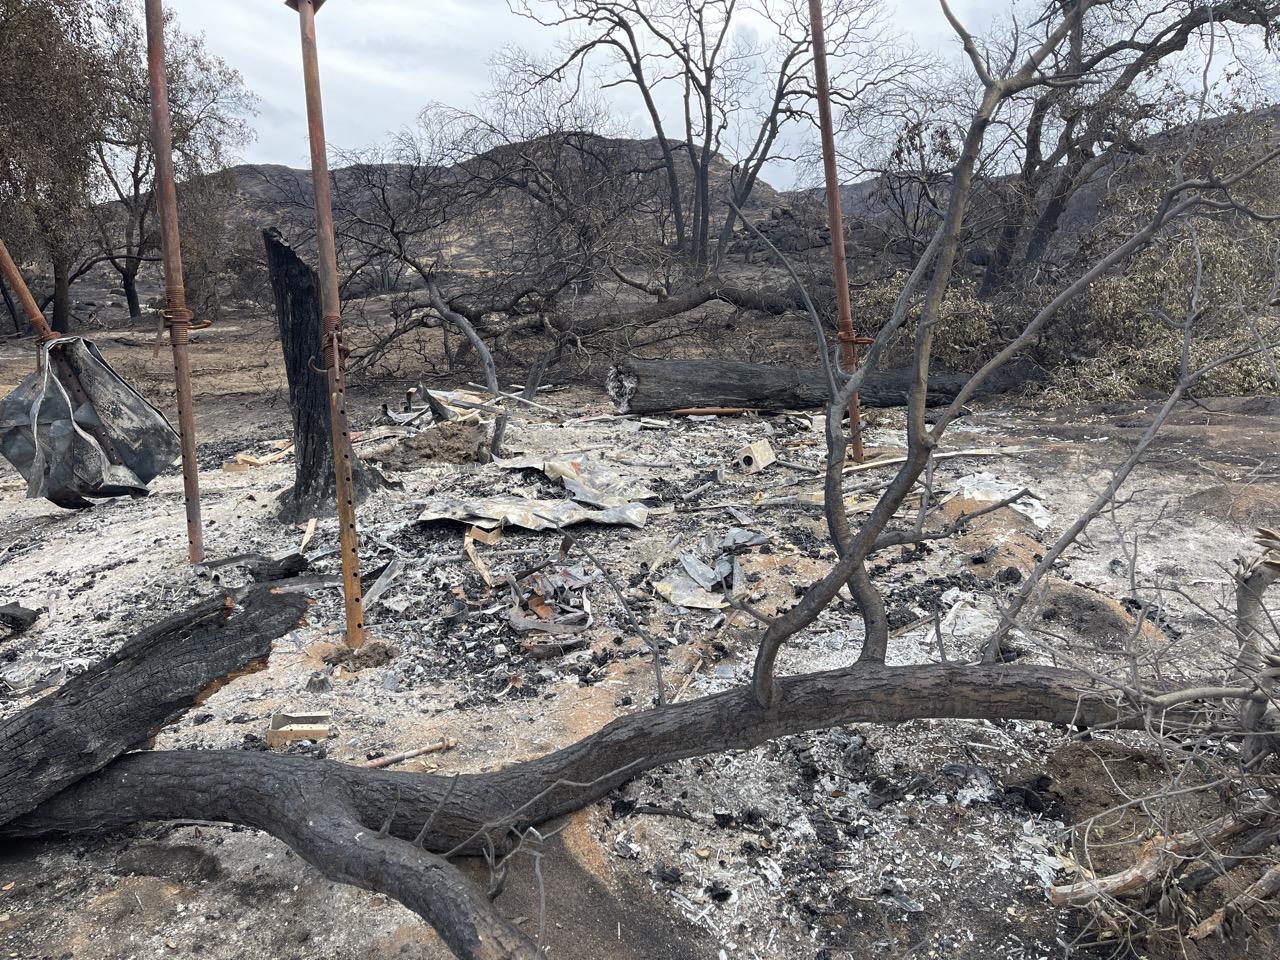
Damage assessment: destroyed